KSMS-TV

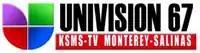
KSMS's logo prior to January 1, 2013

KSMS-TV was founded by Bill Schuyler on September 1, 1986. In the same year, KCBA, the only television station broadcasting in Spanish in the area, was sold to the Ackerley Group. Ackerley decided to make KCBA an English-language station affiliated with the then-emerging Fox network, which would have left the Salinas–Monterey–Santa Cruz television market without a Spanish-language television station. Knowing that Schuyler had a permit to build a station in the market, a former manager of KCBA encouraged Schuyler to seize the opportunity to create a new station to serve the Hispanic community as an affiliate of the Spanish International Network (the predecessor of Univision).